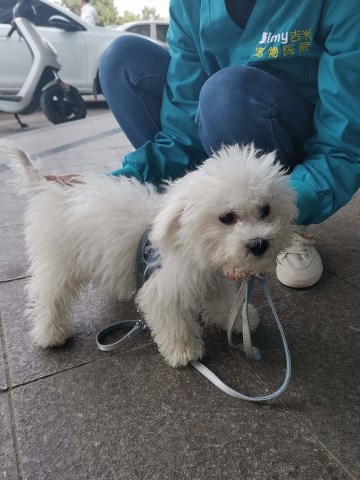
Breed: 3083-n000117-Bichon_Frise